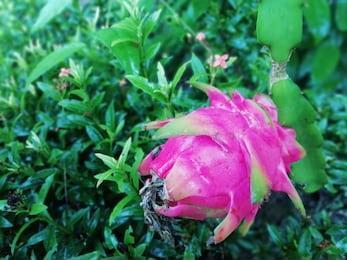
Label: Dragonfruit